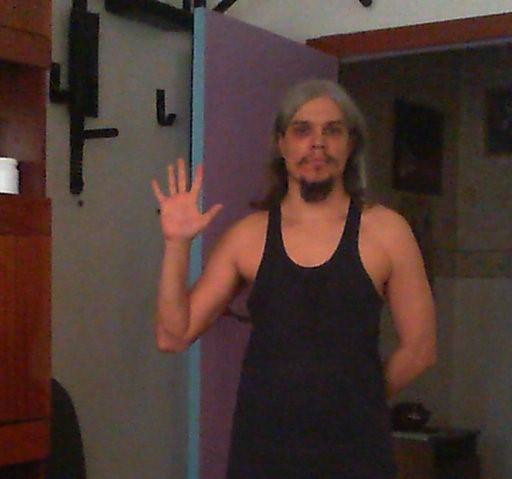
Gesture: palm